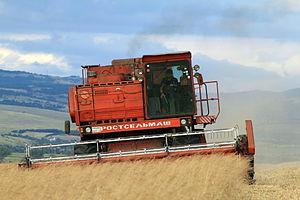
L'agriculture en Bulgarie a comme le reste des activités économiques du pays subi une crise importante à la suite de la chute de l'URSS, mais connait depuis le milieu des années 2000, une certaine modernisation liée à son entrée dans l'Union européenne.